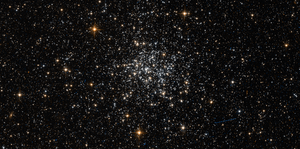
Voici une liste non exhaustive d'amas stellaires, classée par ordre alphabétique de constellations.
NGC 1801 est un amas ouvert situé dans la constellation de la Dorade. Cet amas est situé dans le Grand Nuage de Magellan. Il a été découvert par l'astronome australien James Dunlop en 1826.